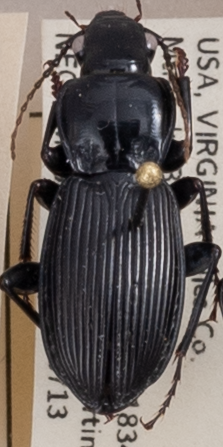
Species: Pterostichus coracinus
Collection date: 2021-07-13
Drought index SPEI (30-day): -1.372
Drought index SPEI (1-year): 0.47
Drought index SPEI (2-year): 1.16